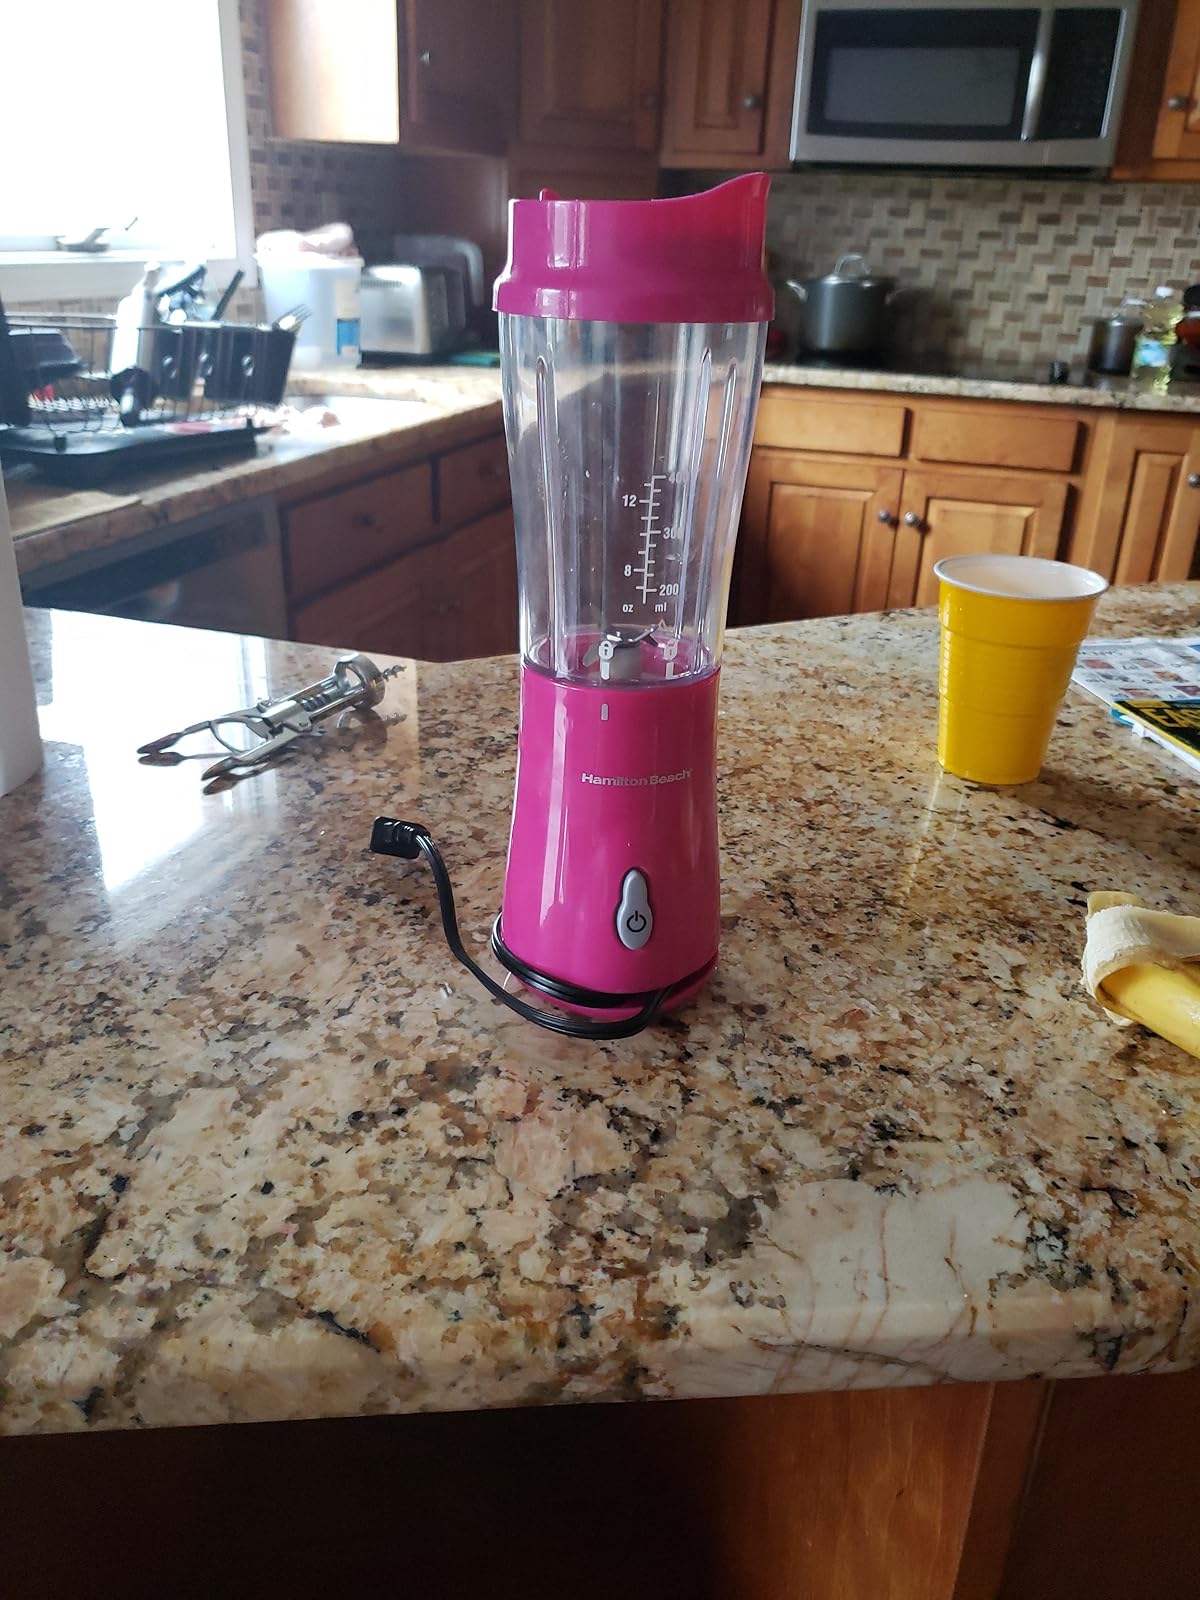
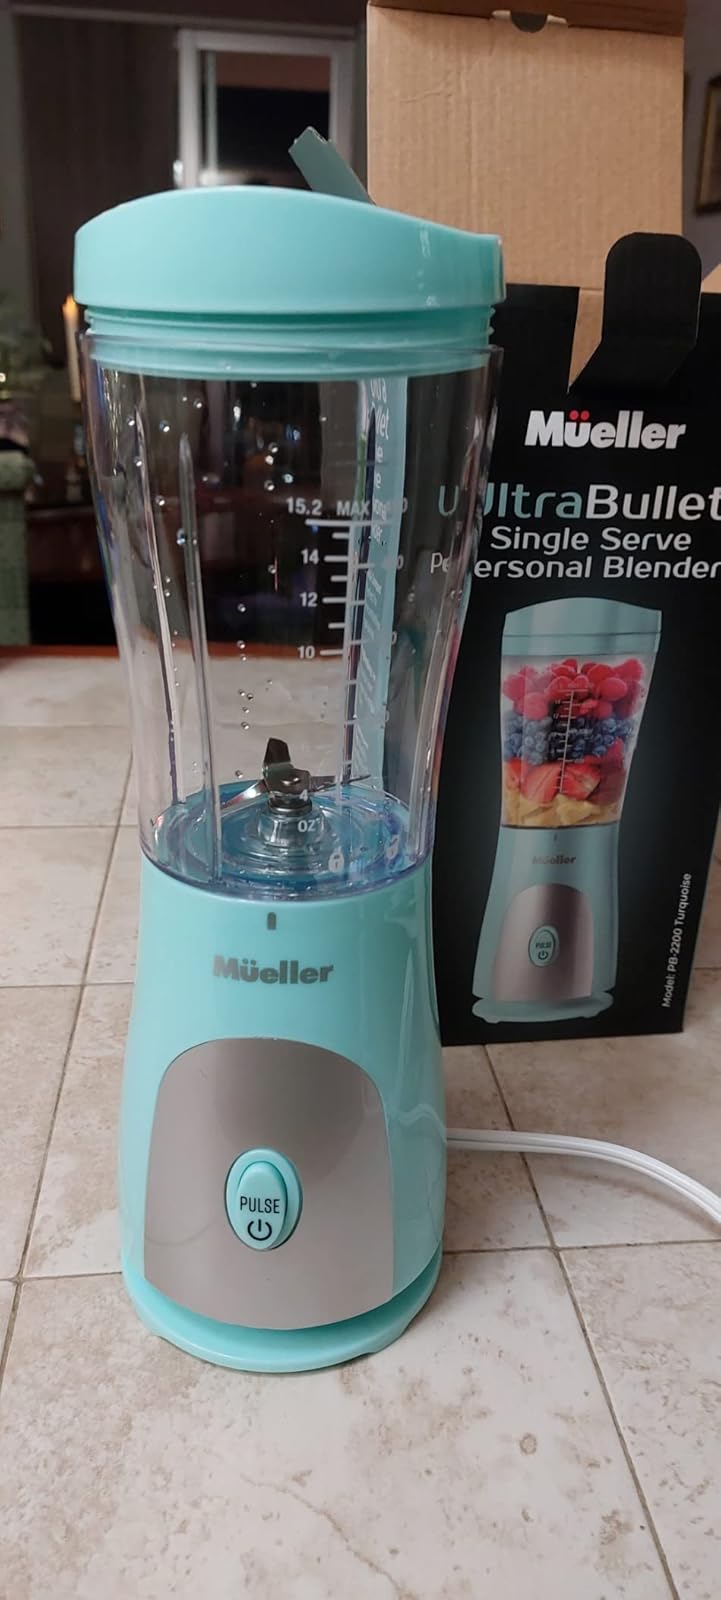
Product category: items_blender
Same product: no